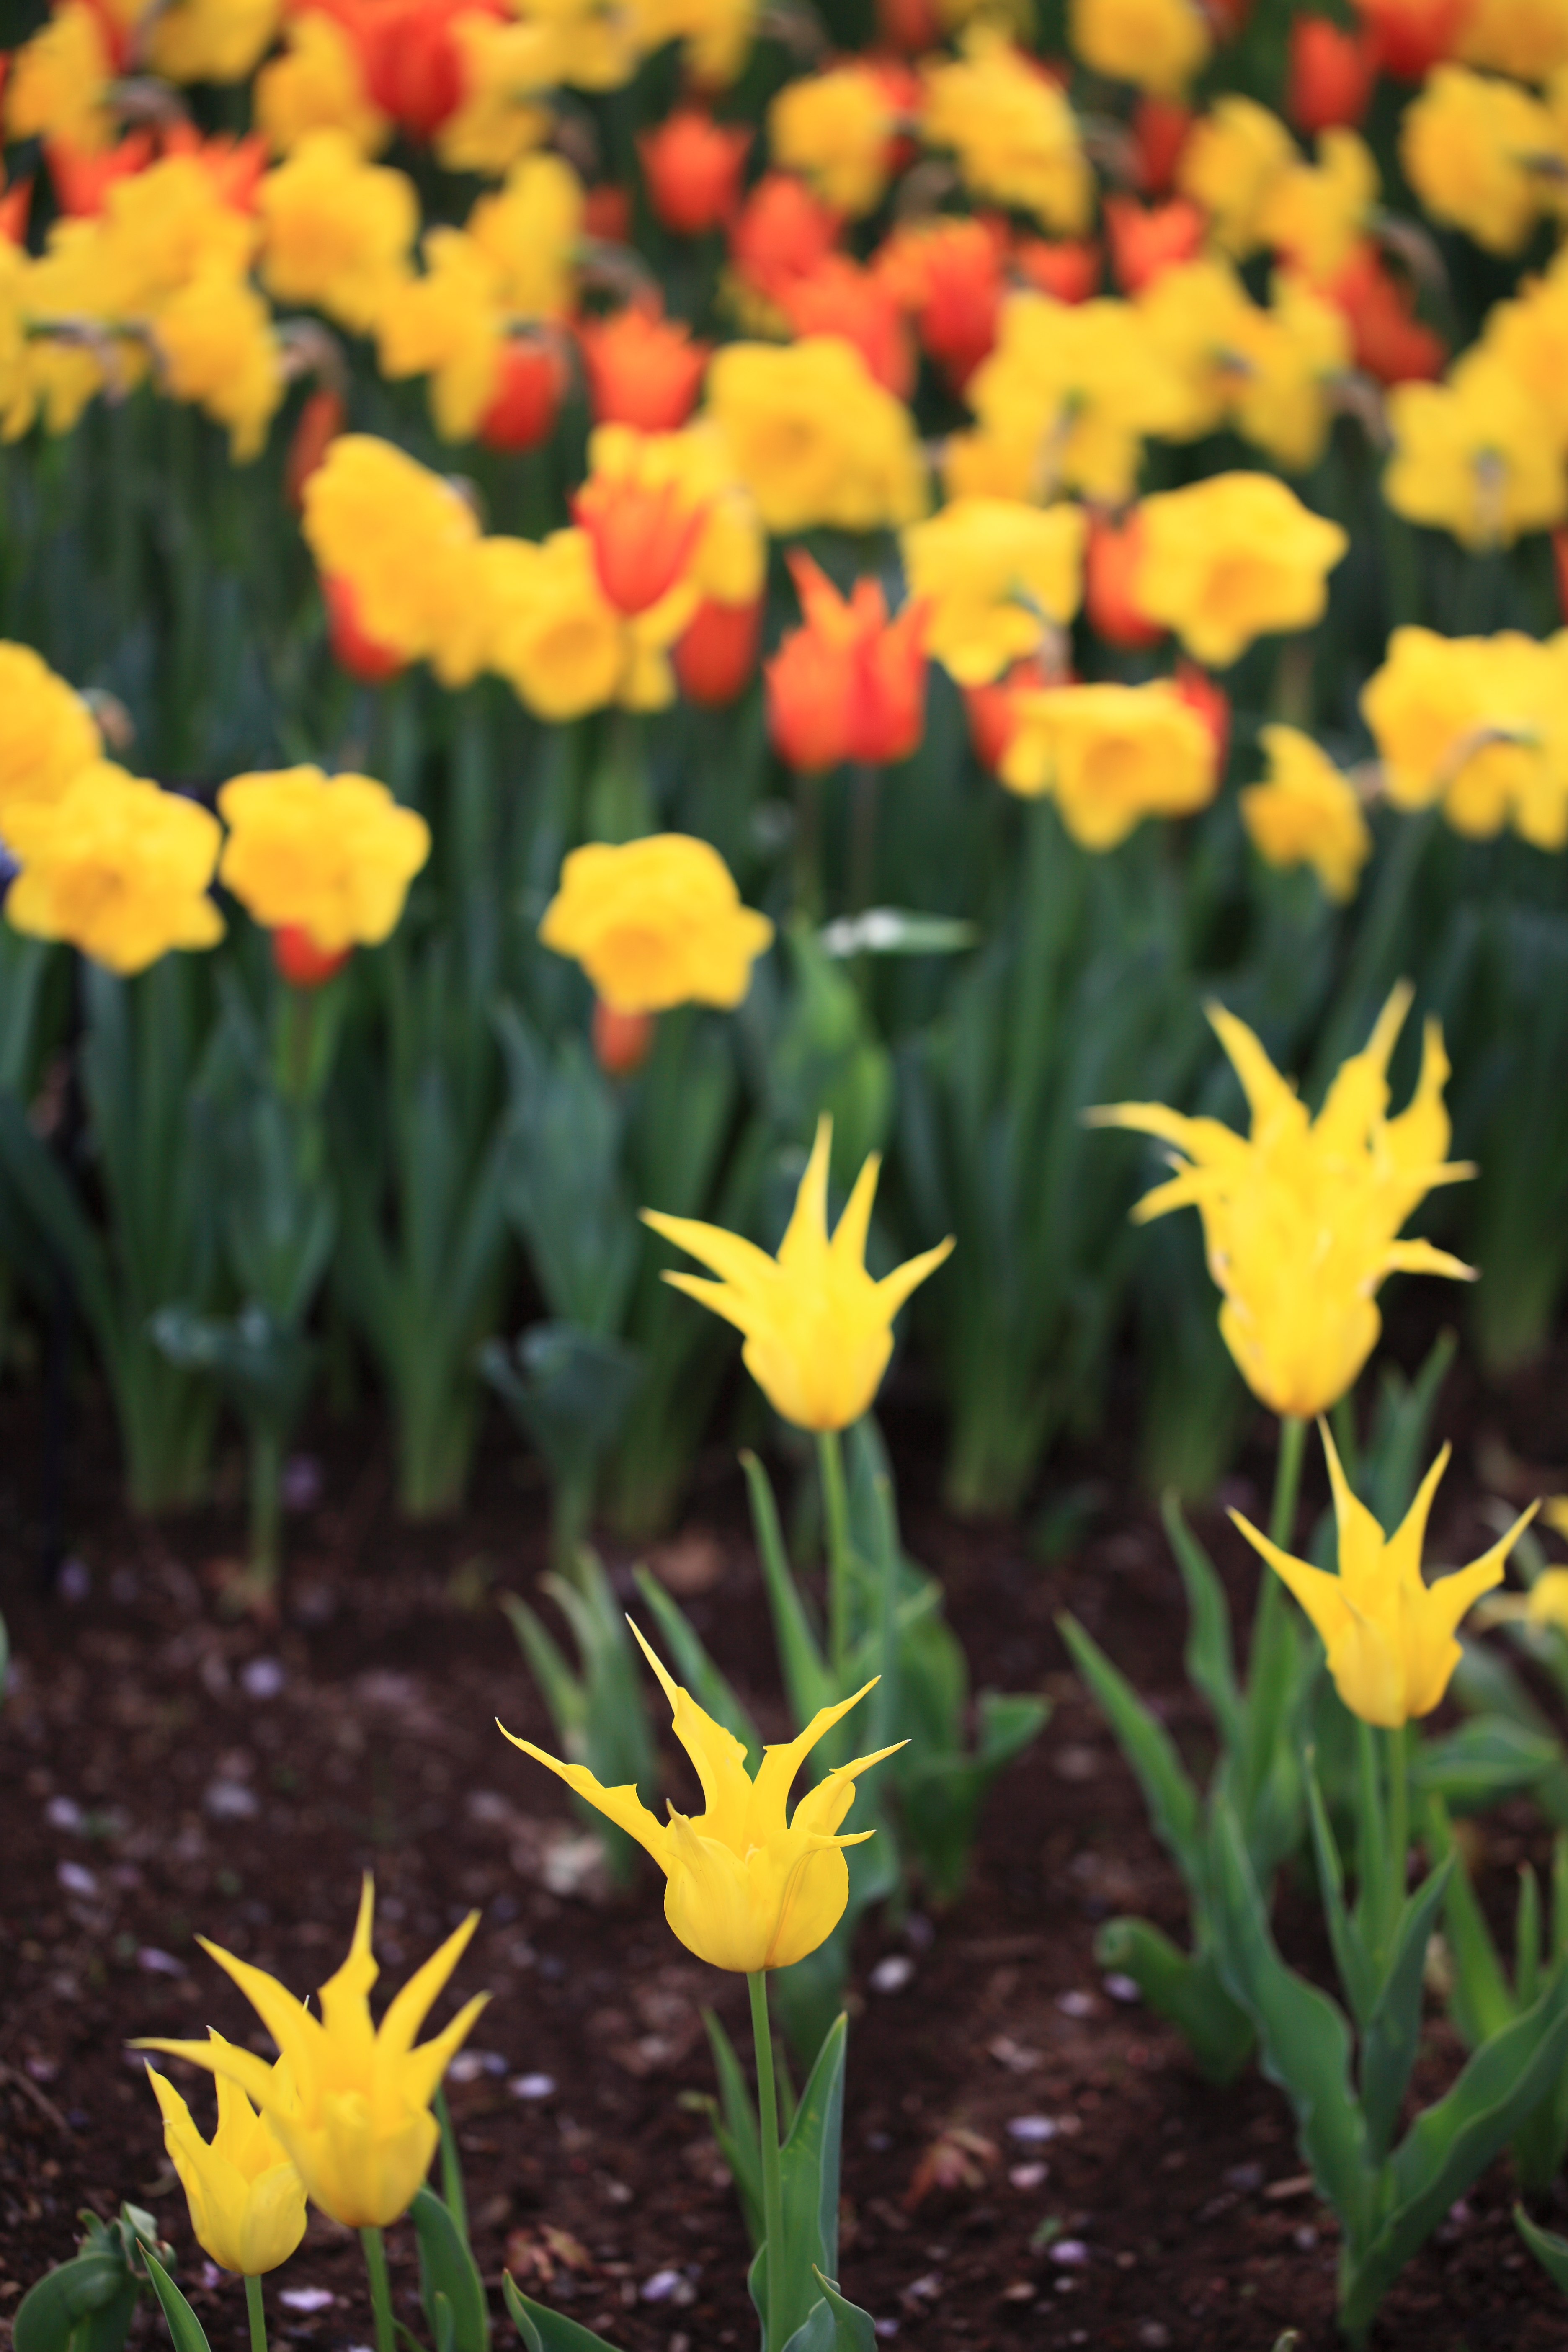
plant, field, flower, tulip, high, botany, yellow, flora, cool image, tokyo, 5d, narcissus, hires, markii, hi, res, resolution, tulipa, tachikawa, showakinenpark, flowering plant, land plant